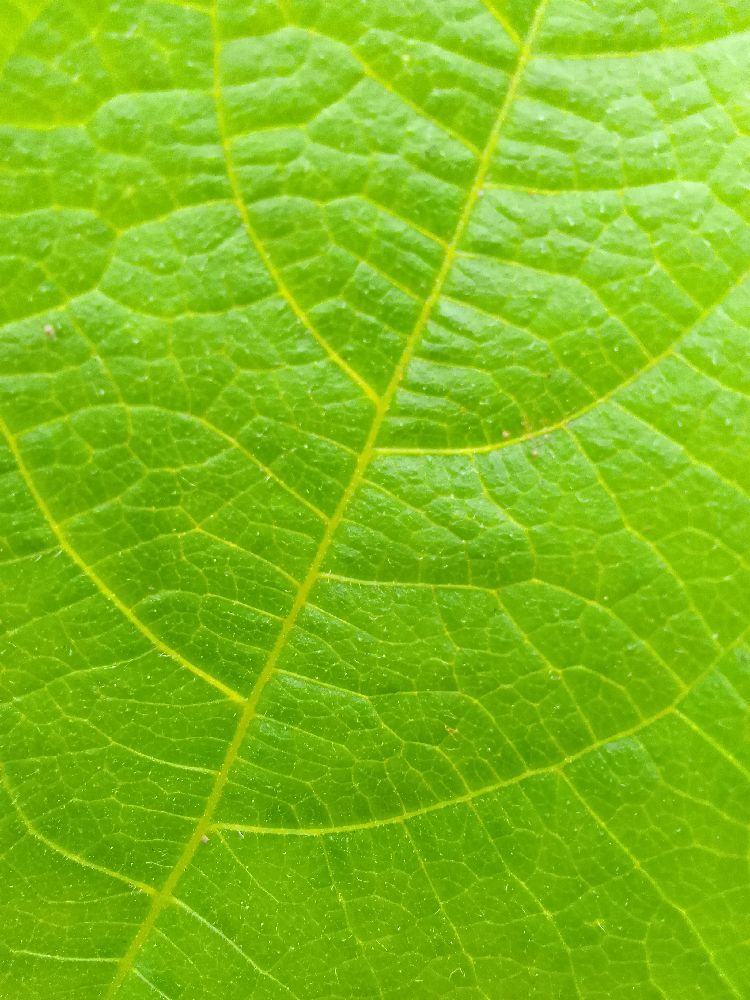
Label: healthy